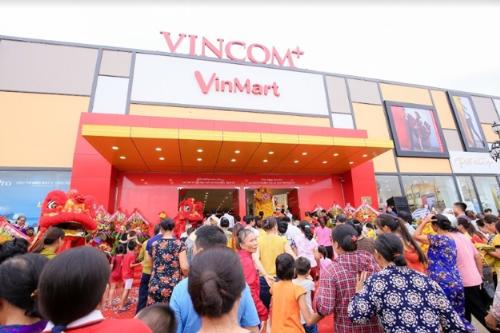
có nhiều người đang đứng ở trước cửa một siêu thị